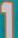
Number: 1